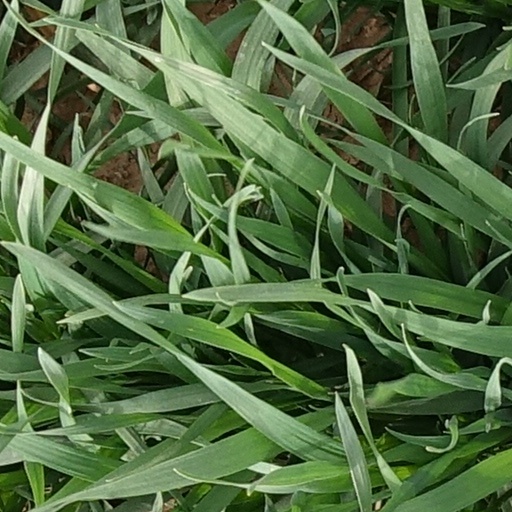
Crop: wheat